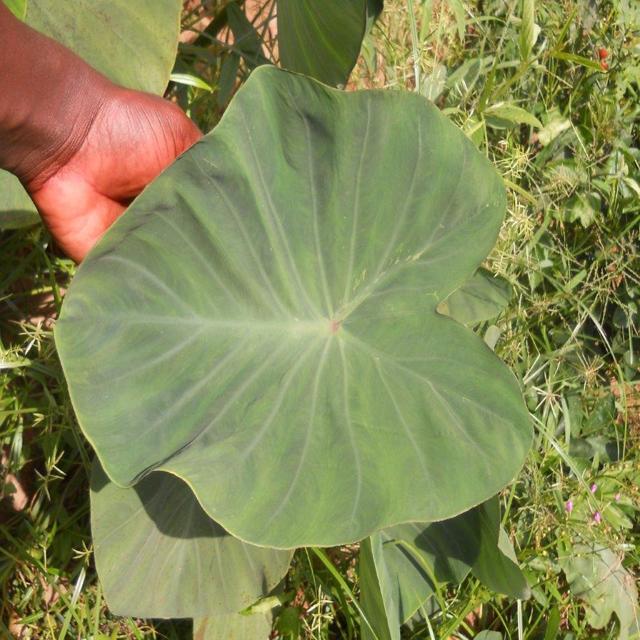
Label: Healthy